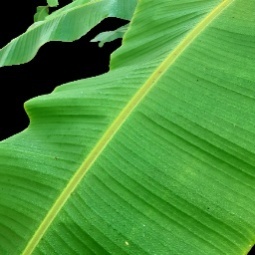
Label: Healthy